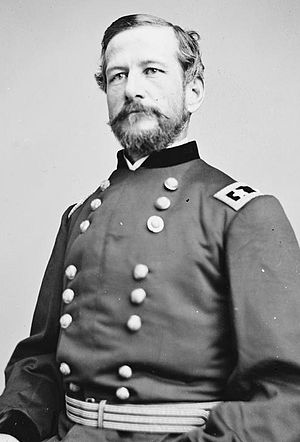
Gettysburg-kampagnen / Modstående styrker ved starten på felttoget
Gettysburg-kampagnen var en række slag, som blev udkæmpet i juni og juli 1863 under den amerikanske borgerkrig. Efter hans sejr i slaget ved Chancellorsville rykkede den konfødererede general Robert E. Lees Army of Northern Virginia nordpå for at gennemføre offensive operationer i Maryland og Pennsylvania. Unionens Army of the Potomac, som blev ledet af generalmajor Joseph Hooker og fra 28. juni George G. Meade, forfulgte Lee, besejrede ham i slaget ved Gettysburg, men lod ham undslippe tilbage til Virginia.